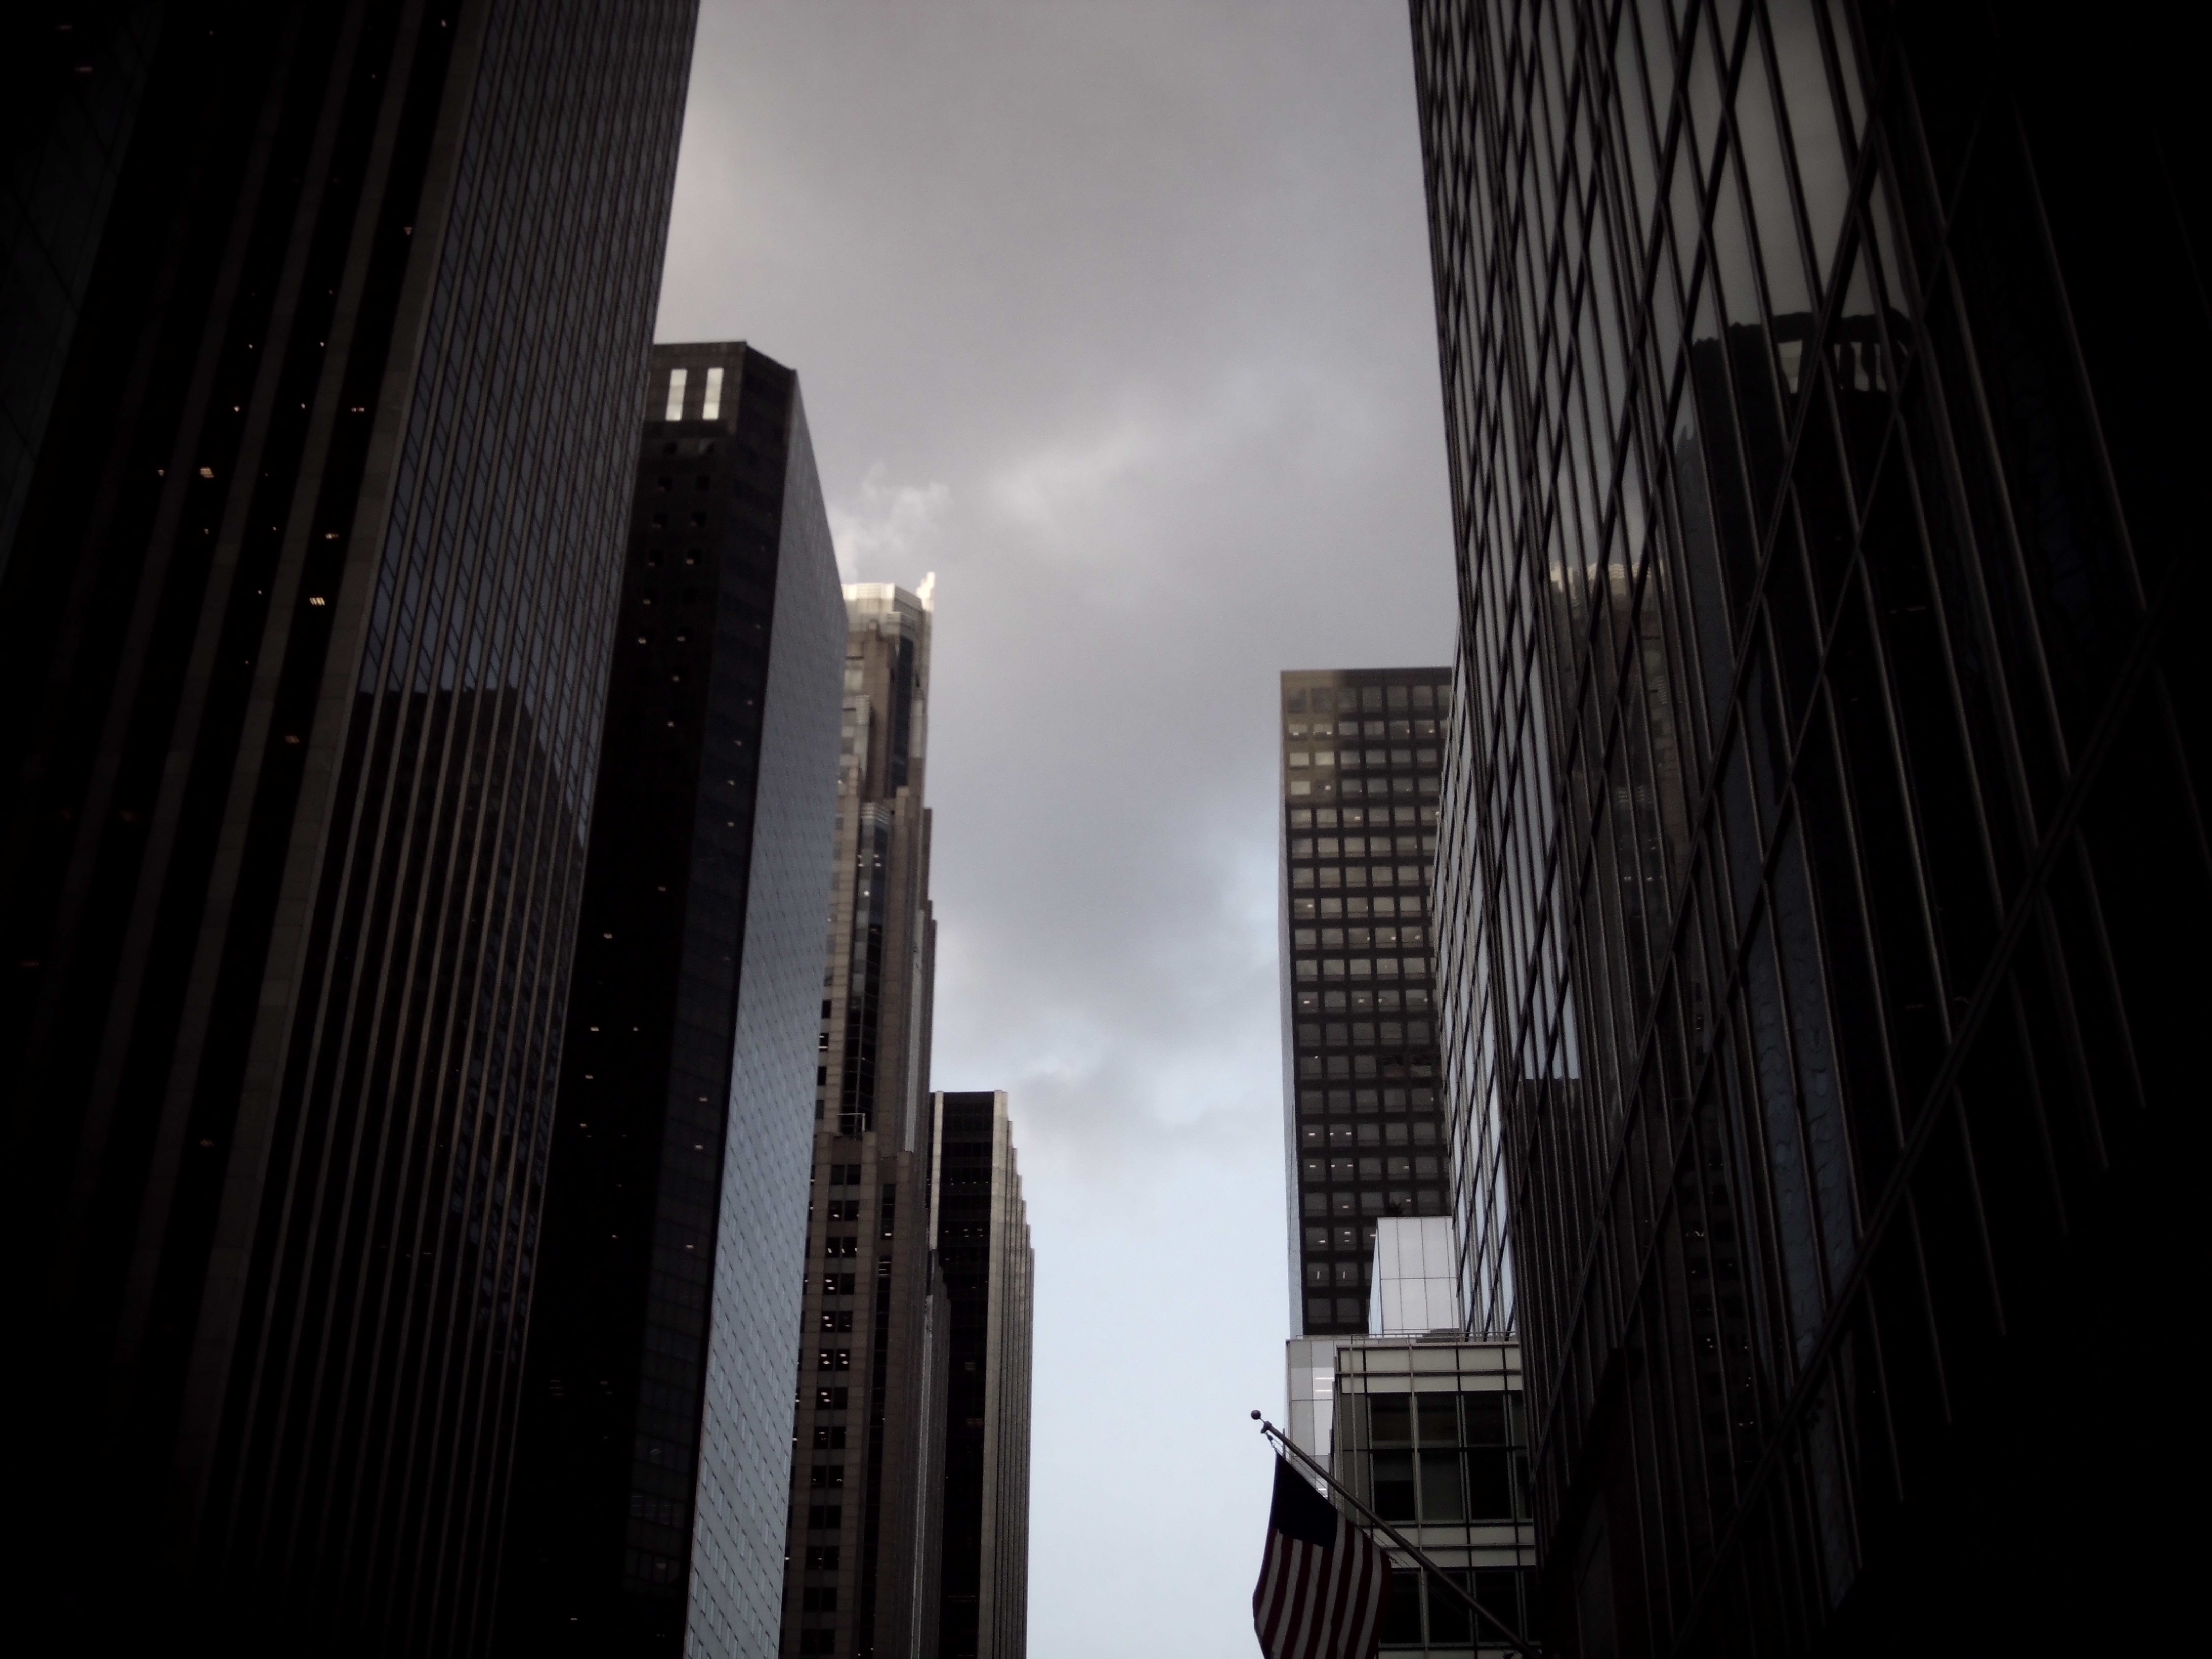
light, black and white, architecture, skyline, night, building, alley, city, skyscraper, manhattan, cityscape, downtown, evening, reflection, darkness, business, black, monochrome, lighting, metropolis, urban area, monochrome photography, atmospheric phenomenon